ASS Altenburger

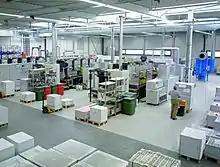
Printing room in 2013

After the Wende the Altenburg firm was re-privatised in 1991 under the name of Altenburg Playing Card Company ("Altenburger Spielkartenfabrik") and sold by the Treuhand to the United Munich Playing Card Company ("Vereinigte Münchener Spielkartenfabriken") of F.X. Schmid. In 1996 the playing card range of F. X. Schmid was integrated into the production at Altenburg; F. X. Schmid was taken over by Ravensburger, the largest European game and puzzle manufacturers. That year, ASS lost a name dispute with the United Altenburger and Stralsund Playing Card Company ("Vereinigte Altenburger und Stralsunder Spielkartenfabriken") in Leinfelden. It was forced to rename itself and chose the name "Spielkartenfabrik Altenburg". Some time afterwards the Leinfelder concern went bankrupt and went, as "ASS Spielkarten", to the Berliner Blatz-Group (Schmidt Spiele). Its head office moved to Steinenbronn on 1 October 1996.